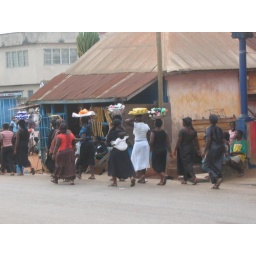
Ladies in black are in mourning. Multi-story buildings share space with one level tin-roofed places.